Isabel Celaá

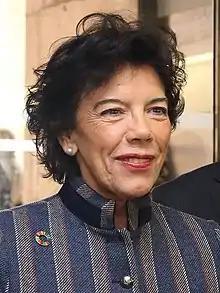
In February 2019

María Isabel Celaá Diéguez (born 23 May 1949) is a Spanish politician. In June 2018, she was appointed Minister of Education and Vocational Training and Spokesperson of the Government of Spain. Since 2022, she serves as Ambassador to the Holy See.